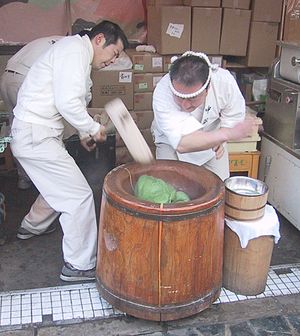
Mochi
Traditionel tilberedning af mochi i Nara.
Mochi er betegnelsen for japanske riskager, der traditionelt spises til især nytår.